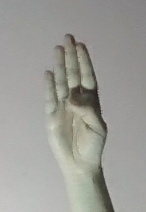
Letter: kaaf